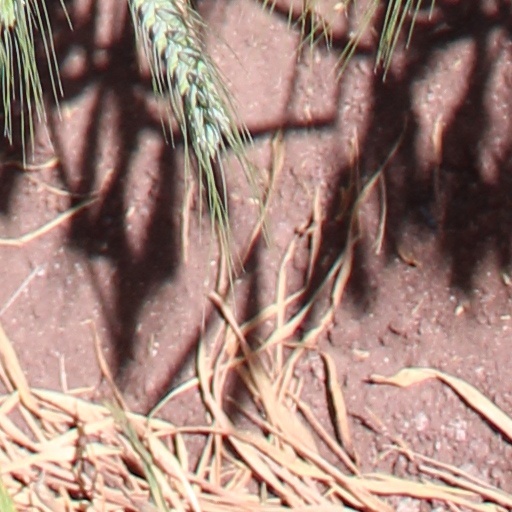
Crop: wheat